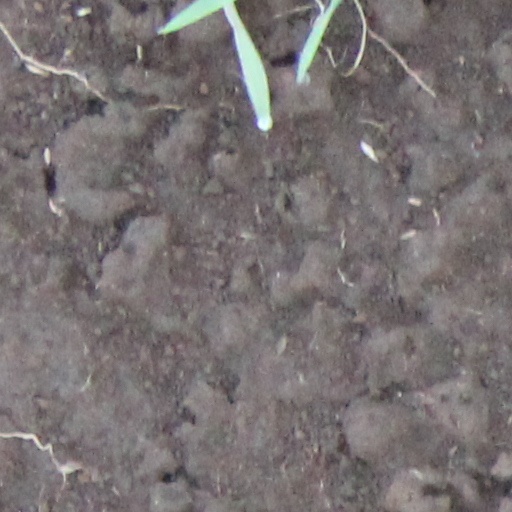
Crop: wheat